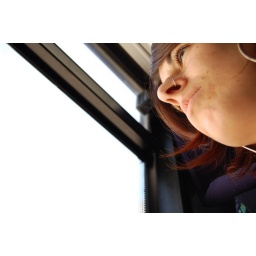
Me in the bus by monino. If you use the magnifying glass you'll see the down in my nose. Cute xD